Midhurst Railways

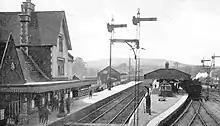
Petersfield station looking south; a Midhurst train is at the platform

Construction proceeded and Col Yolland of the Board of Trade inspected the line on 27 May 1864. However he was dissatisfied with some signal locations, and he required a full double junction at Petersfield. This was attended to, and he gave his consent for opening on 18 August 1864. The line opened to the public on 1 September 1864. It was the first railway at Midhurst.